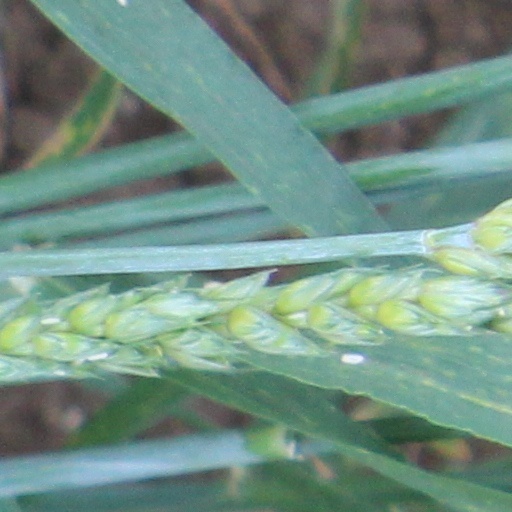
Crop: wheat